Dressing overall

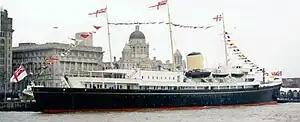
(with rear admiral aboard) dressed overall on the River Mersey, Liverpool

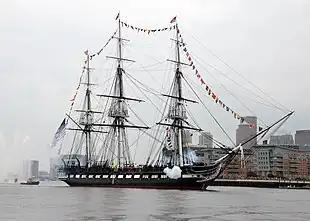
, dressed overall, fires a seventeen-gun salute in Boston Harbor, 4 July 2014.

Dressing overall consists of stringing international maritime signal flags on a ship from stemhead to masthead, from masthead to masthead (if the vessel has more than one mast) and then down to the taffrail. It is a sign of celebration, and is done for celebratory occasions, anniversaries and events, whether national, local or personal.